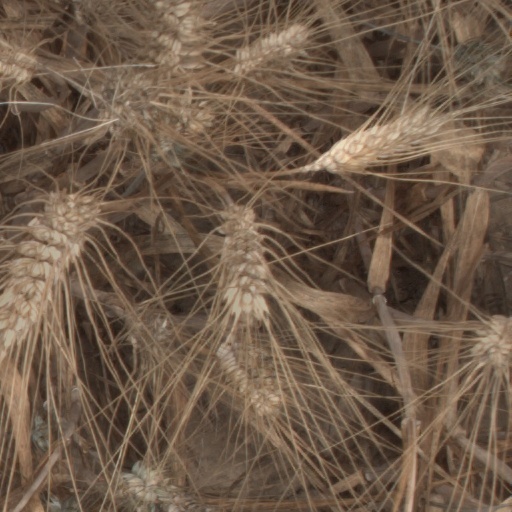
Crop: wheat